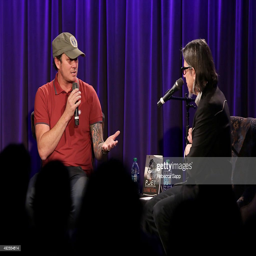
artist speaks with vice president of person .